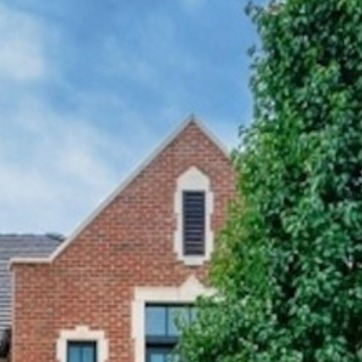
Material: brick